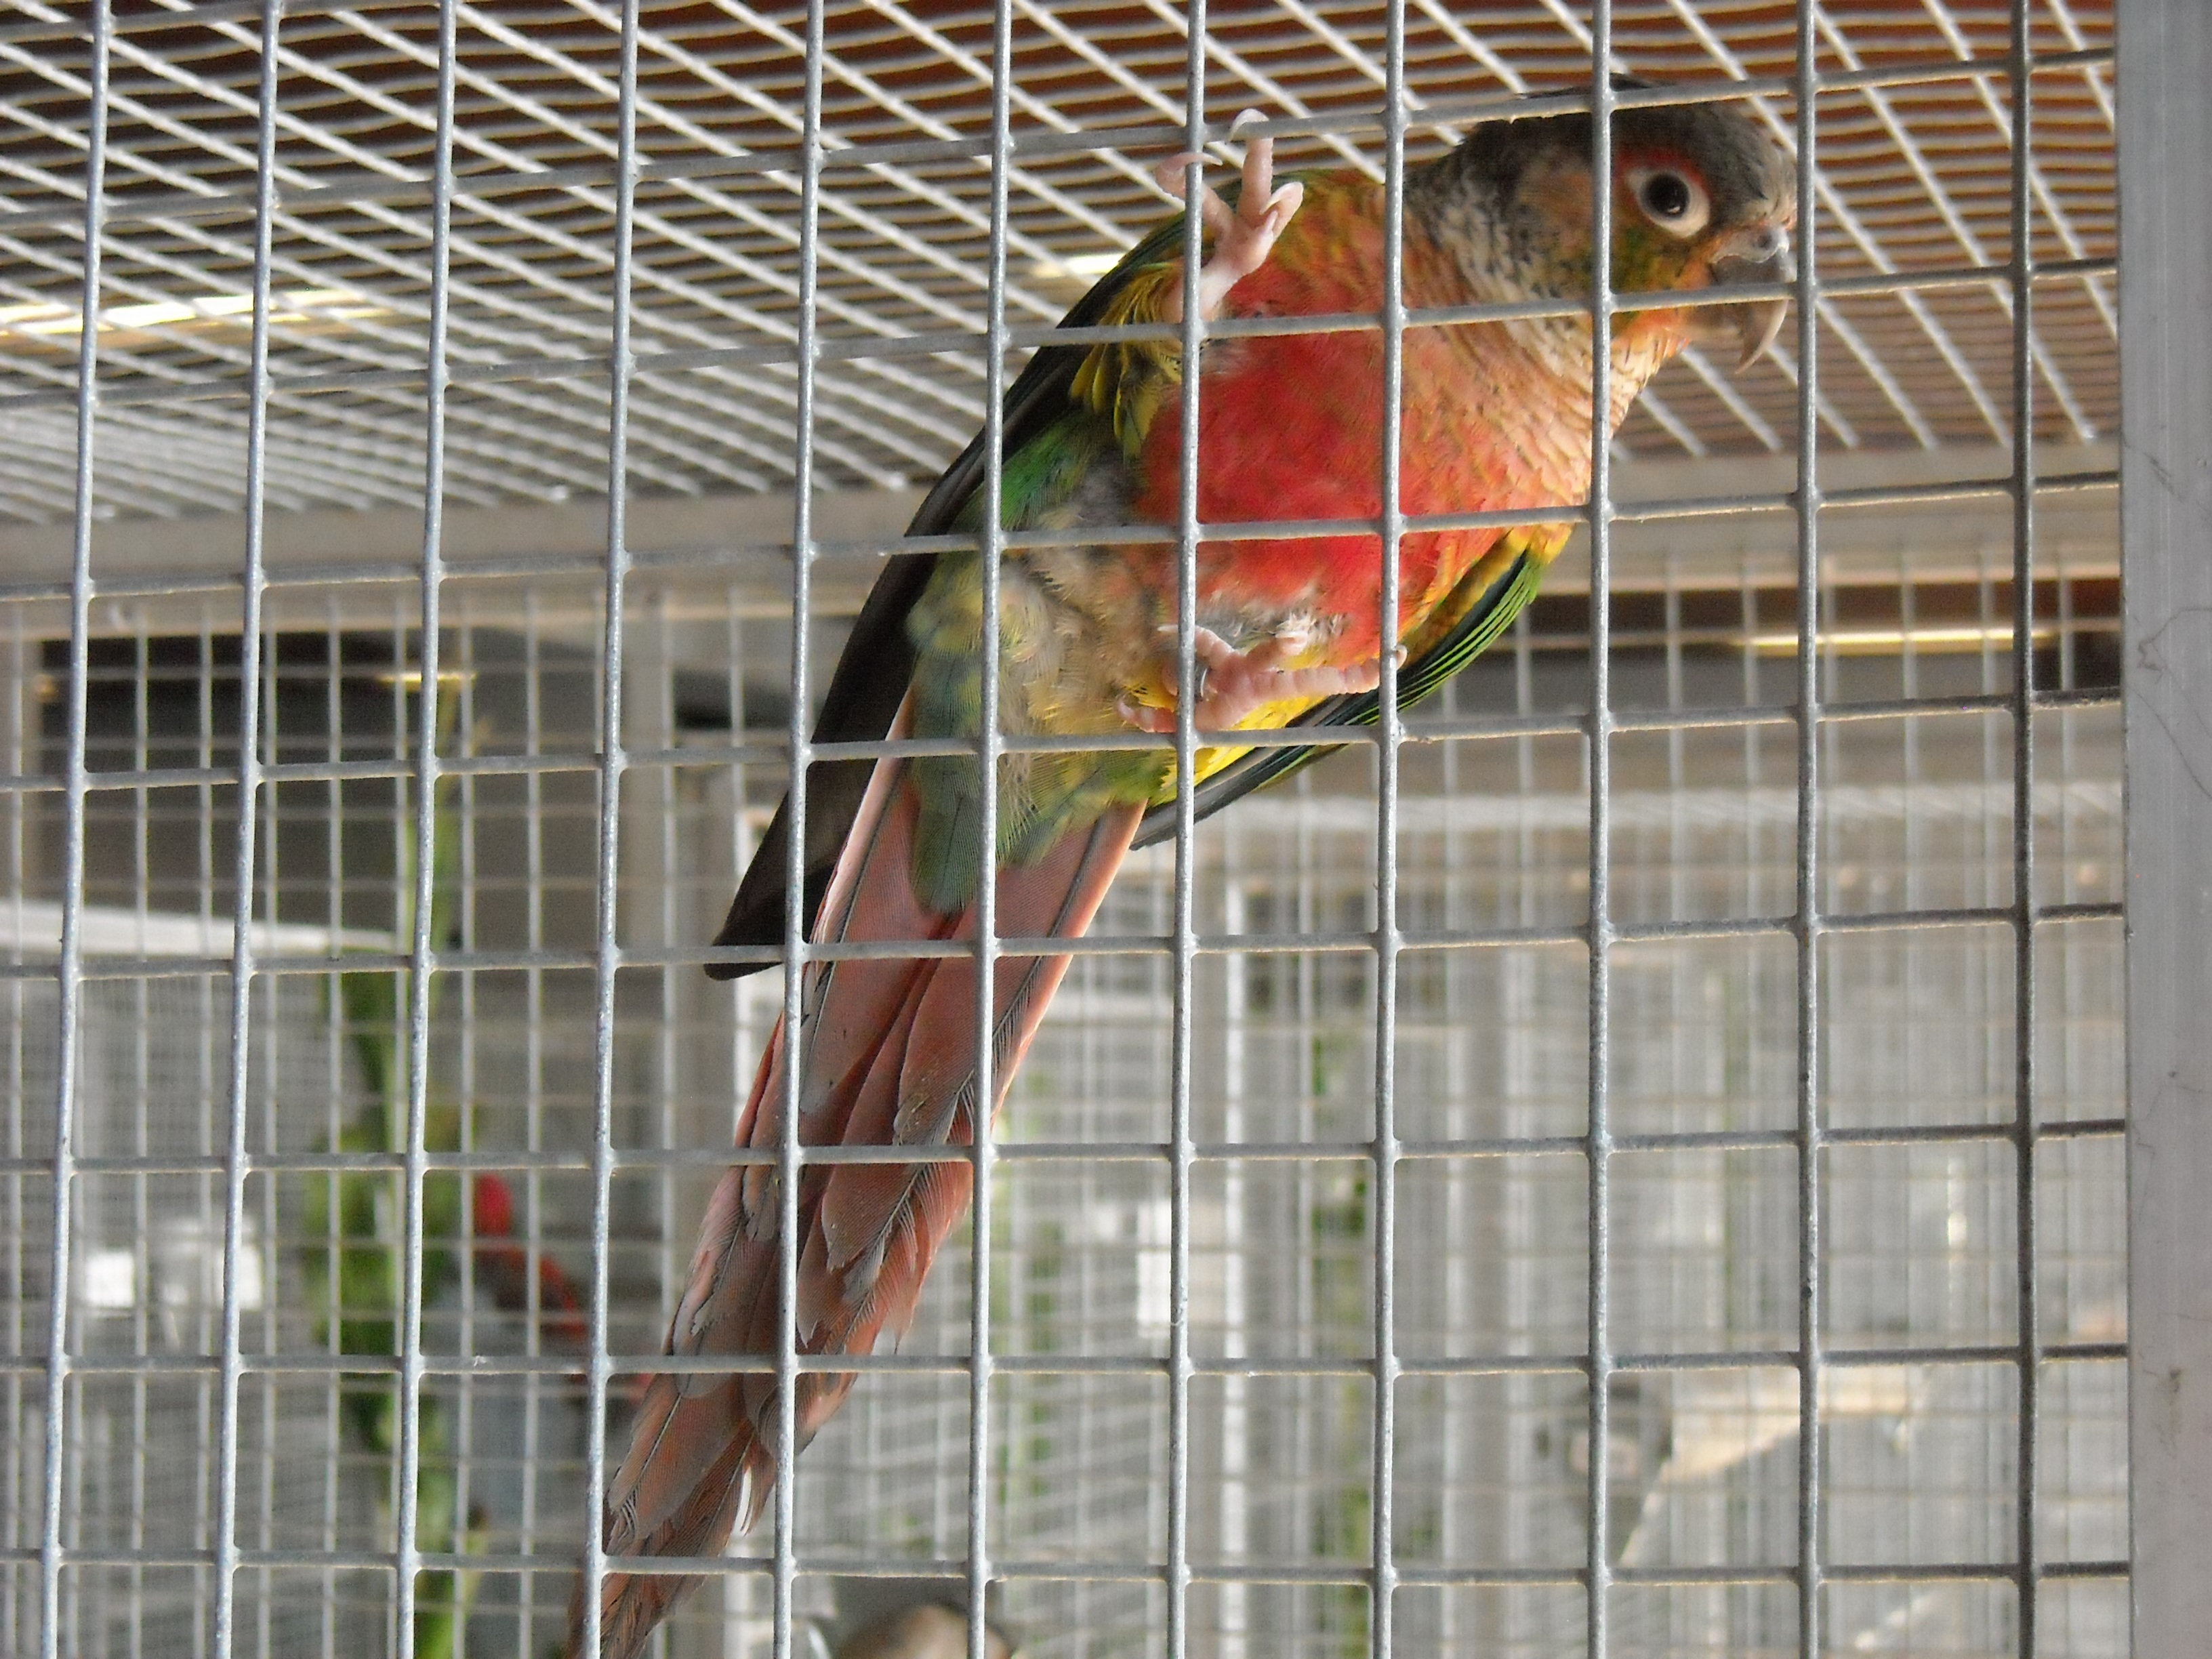
bird, zoo, pet, beak, colorful, fauna, cage, lovebird, vertebrate, parrot, finch, parakeet, small parrot, perching bird